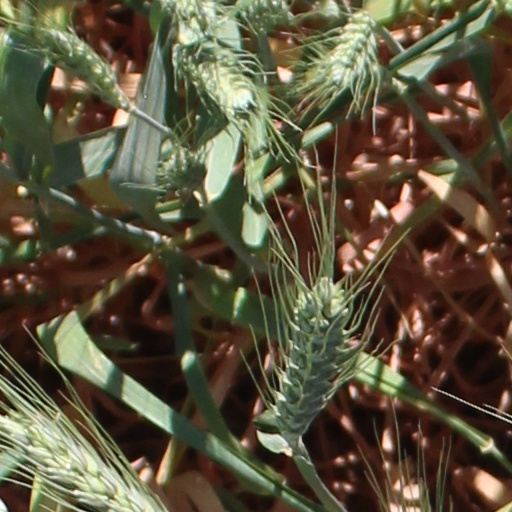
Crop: wheat